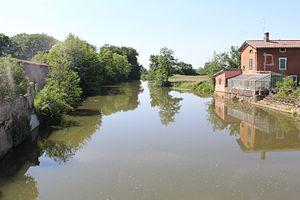
Veyle à Pont-de-Veyle.
Pont-de-Veyle est une commune française du département de l'Ain. Les habitants de Pont-de-Veyle s'appellent les Pont-de-Veylois et les Pont-de-Veyloises.
Liste des fleuves, rivières et autres cours d'eau qui parcourent en partie ou en totalité le département de l'Ain. La liste présente les cours d'eau, généralement de plus de 10 km de longueur sauf exceptions, par ordre alphabétique, par fleuves et bassin versant, par station hydrologique, puis par organisme gestionnaire ou organisme de bassin.
La Veyle est un cours d'eau du département de l'Ain en région Auvergne-Rhône-Alpes, en France, qui se jette dans la Saône en rive gauche, donc un sous-affluent du Rhône.